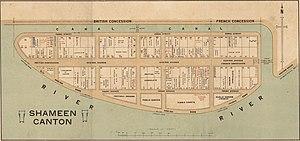
L'Île de Shamian est une île de 24 000 m² située sur la Rivière des Perles, dans le centre-ouest de Canton en République populaire de Chine. Elle fut entre la moitié du XIXᵉ siècle et celle du XXᵉ siècle une concession franco-britannique.
Les concessions étrangères en Chine sont des zones situées à l'intérieur de villes chinoises qui sont placées sous administration étrangère aux XIXᵉ et XXᵉ siècles. Les concessions étrangères ne sont pas des colonies et demeurent sous souveraineté chinoise. Règle générale, la concession est administrée par un conseil municipal surveillé par le consul général de la puissance étrangère qui s'est vu octroyer la concession.